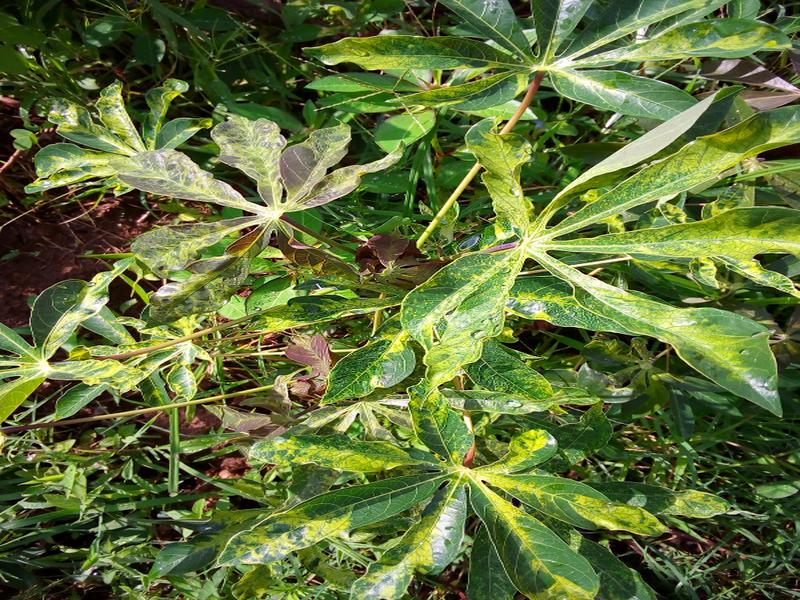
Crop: cassava
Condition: mosaic_disease